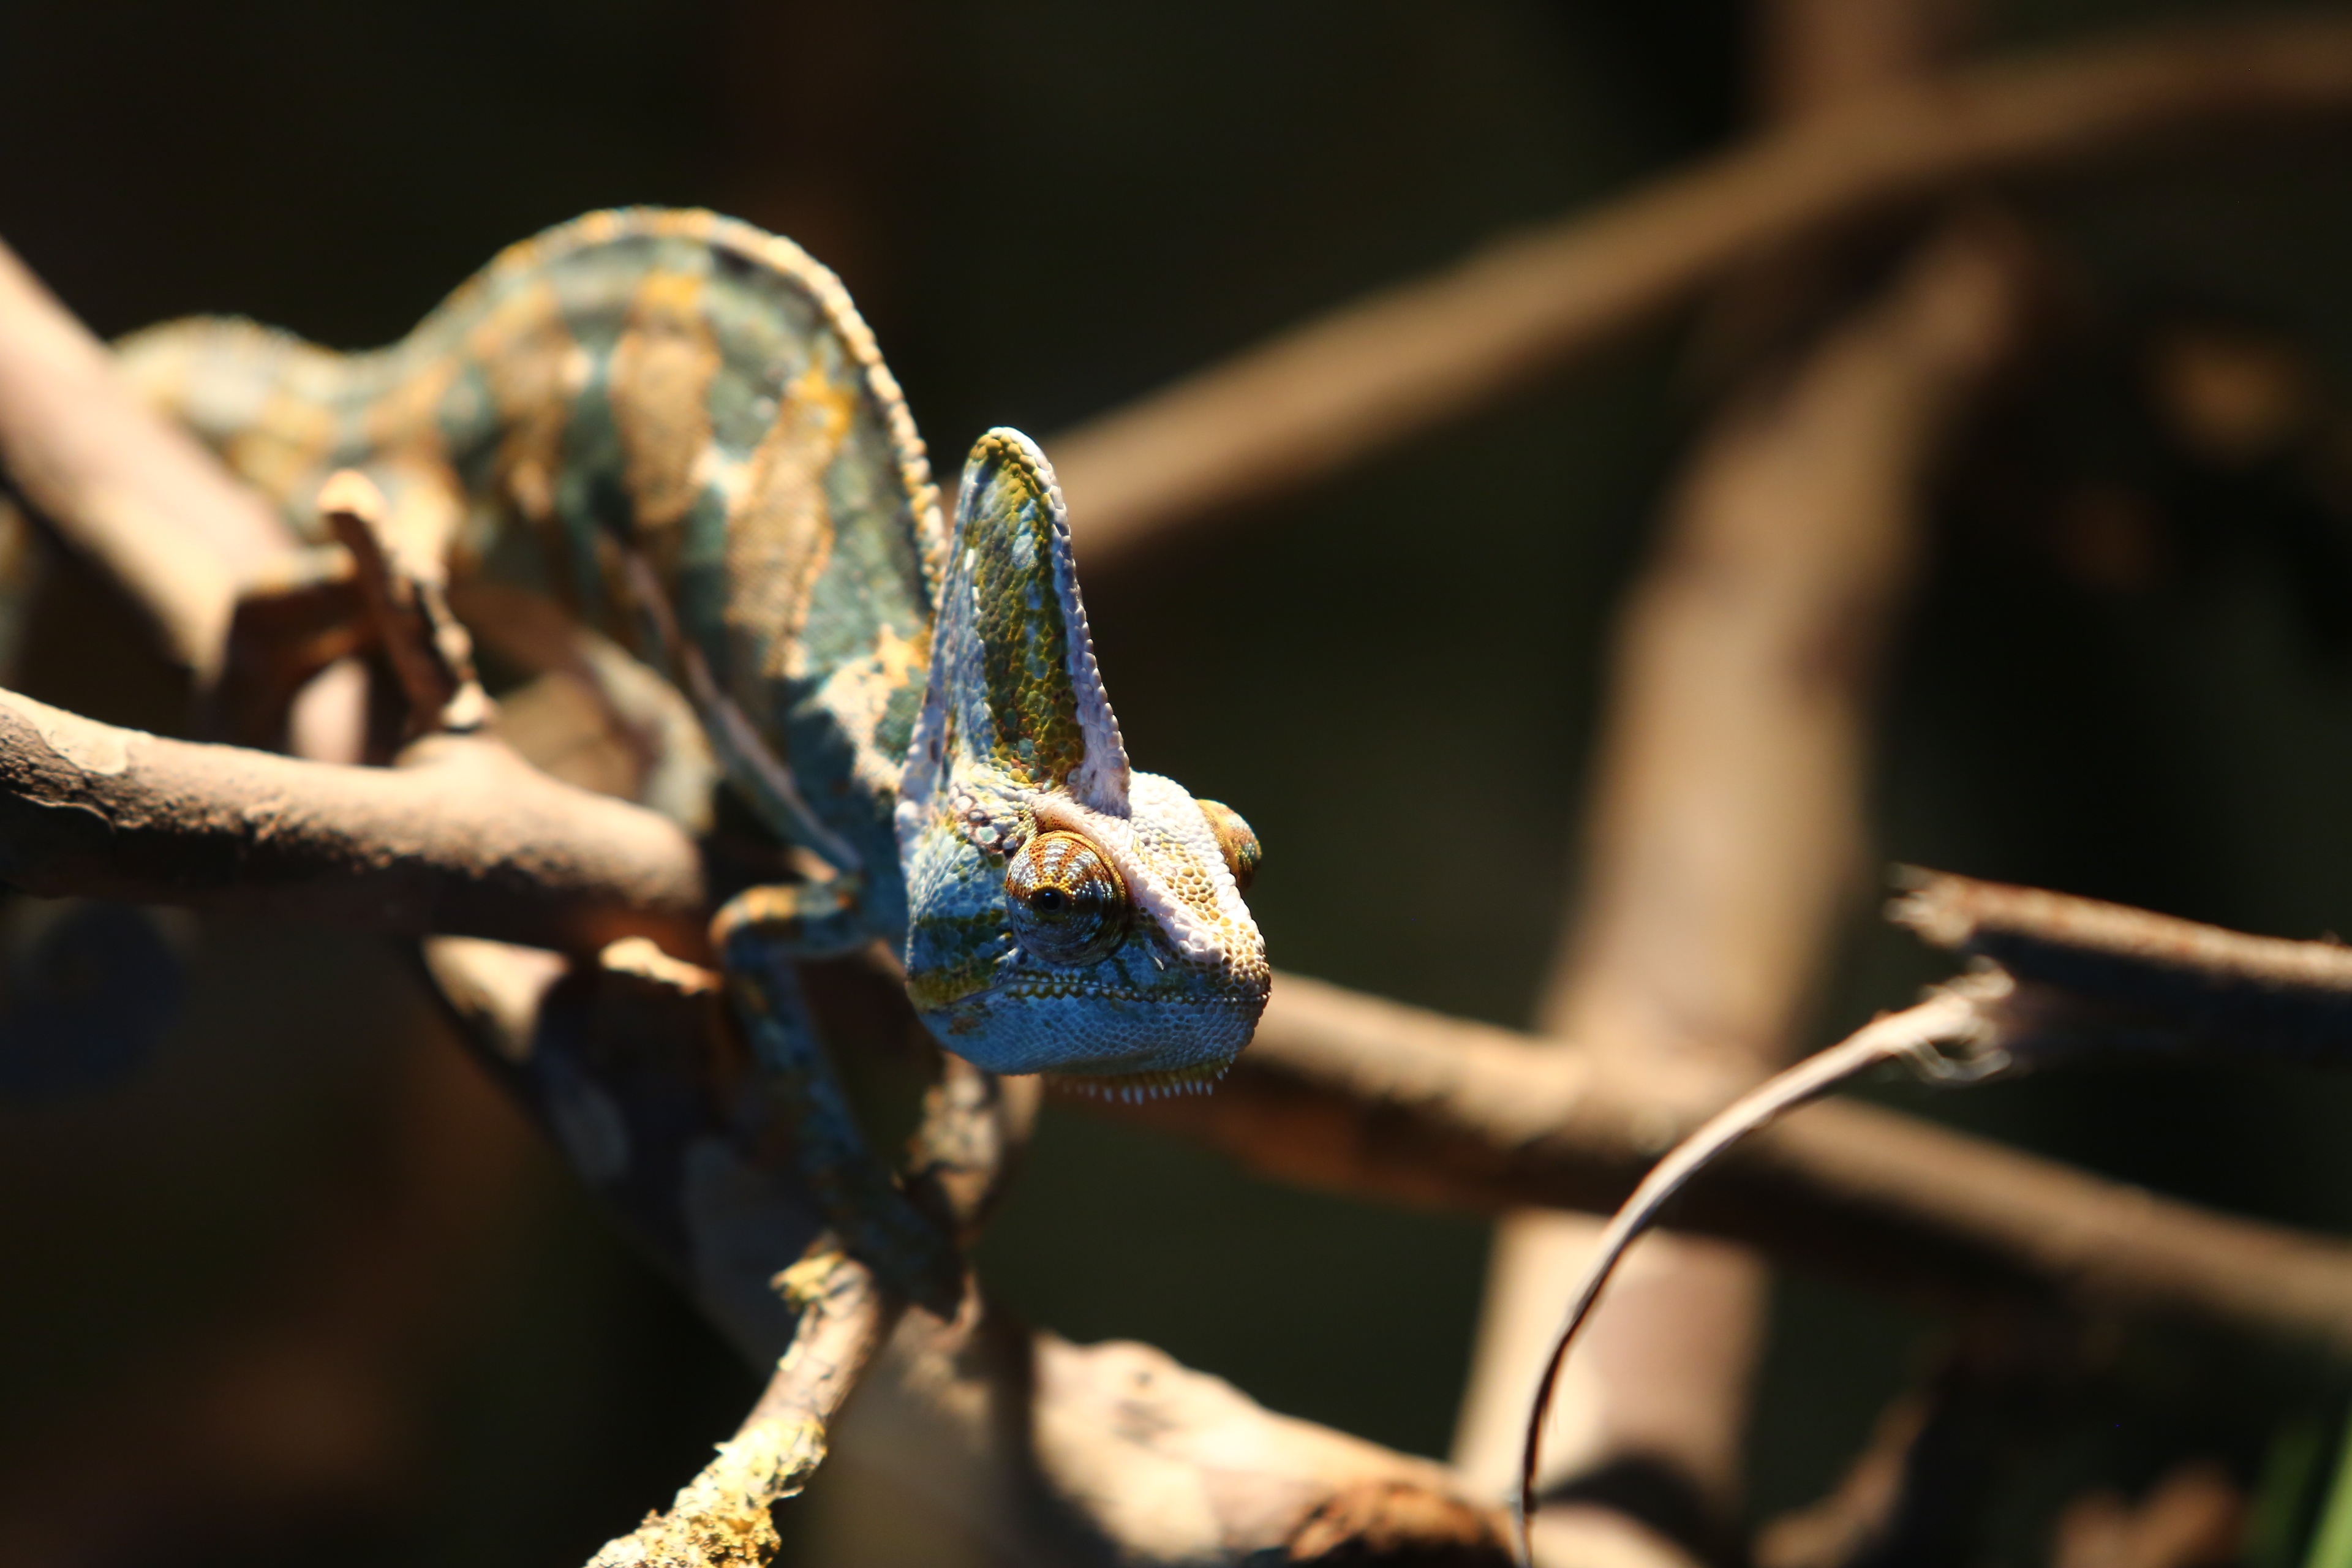
nature, branch, photography, flower, wildlife, spring, insect, reptile, fauna, lizard, invertebrate, close up, chameleon, madagascar, iguania, macro photography, scaled reptile